Christianization

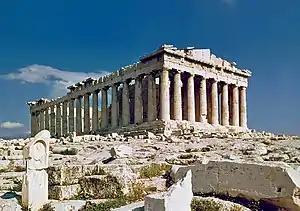
photo of Parthenon as it looks now

In the 300 years prior to the reign of Constantine, Roman authority had confiscated various church properties. For example, Christian historians recorded that Hadrian (2nd century), when in the military colony of Aelia Capitolina (Jerusalem), had constructed a temple to Aphrodite on the site of the crucifixion of Jesus on Golgotha hill in order to suppress veneration there. Constantine was vigorous in reclaiming such properties whenever these issues were brought to his attention, and he used reclamation to justify the destruction of Aphrodite's temple. Using the vocabulary of reclamation, Constantine acquired several more sites of Christian significance in the Holy Land.